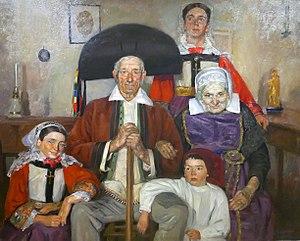
Lucien Jonas, Les Noces d'Or 1925. Huile sur toile brossée en quatre jours et demi, exécutée dans une maison de la rue de la Clique, au bourg de Saillé, entre le 1er et le 8 seprtembre 1925. Au centre le père Pain Blanc et son épouse. Le jeune garçon et la jeune femme sont Clair et Marie Diot. La jeune fille assise à la droite du vieillard est Solange Guénégo. Cette grande toile a été exposée hors concours au Salon des Artistes français en 1926. Collection du Musée des Marais salants.
Lucien Hector Jonas, né le 8 avril 1880 à Anzin, mort le 20 septembre 1947 dans le 16ᵉ arrondissement de Paris, est un peintre français.